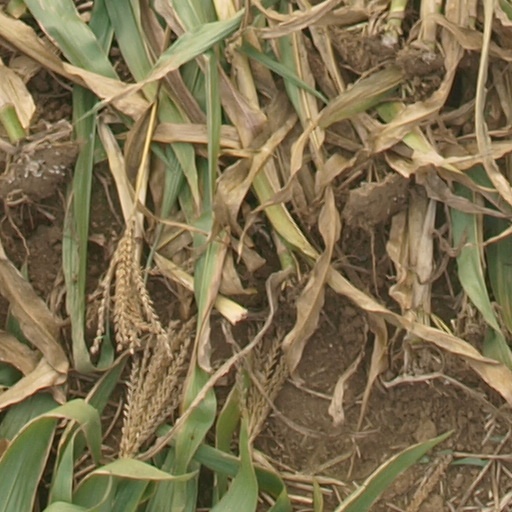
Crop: maize; corn